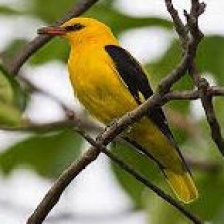
Species: EURASIAN GOLDEN ORIOLE
Scientific name: ORIOLUS ORIOLUS